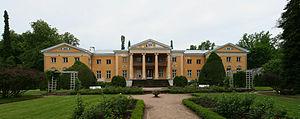
Räpina est une ville de la commune de Räpina au Põlvamaa en Estonie.